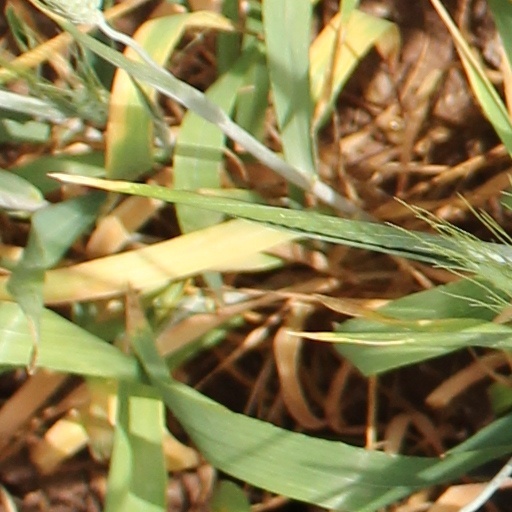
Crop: wheat